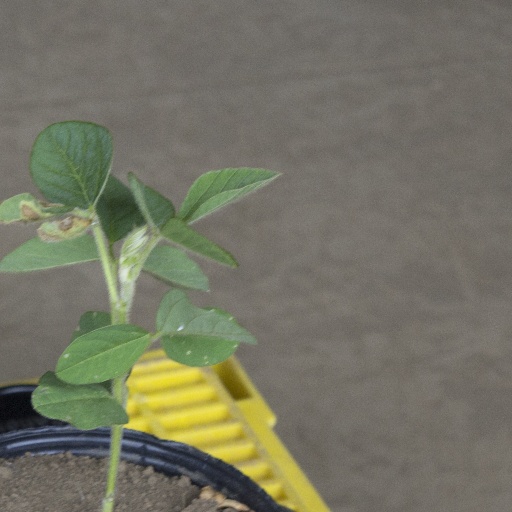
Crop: soybean